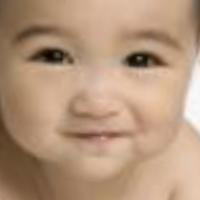
Age group: age 01-10